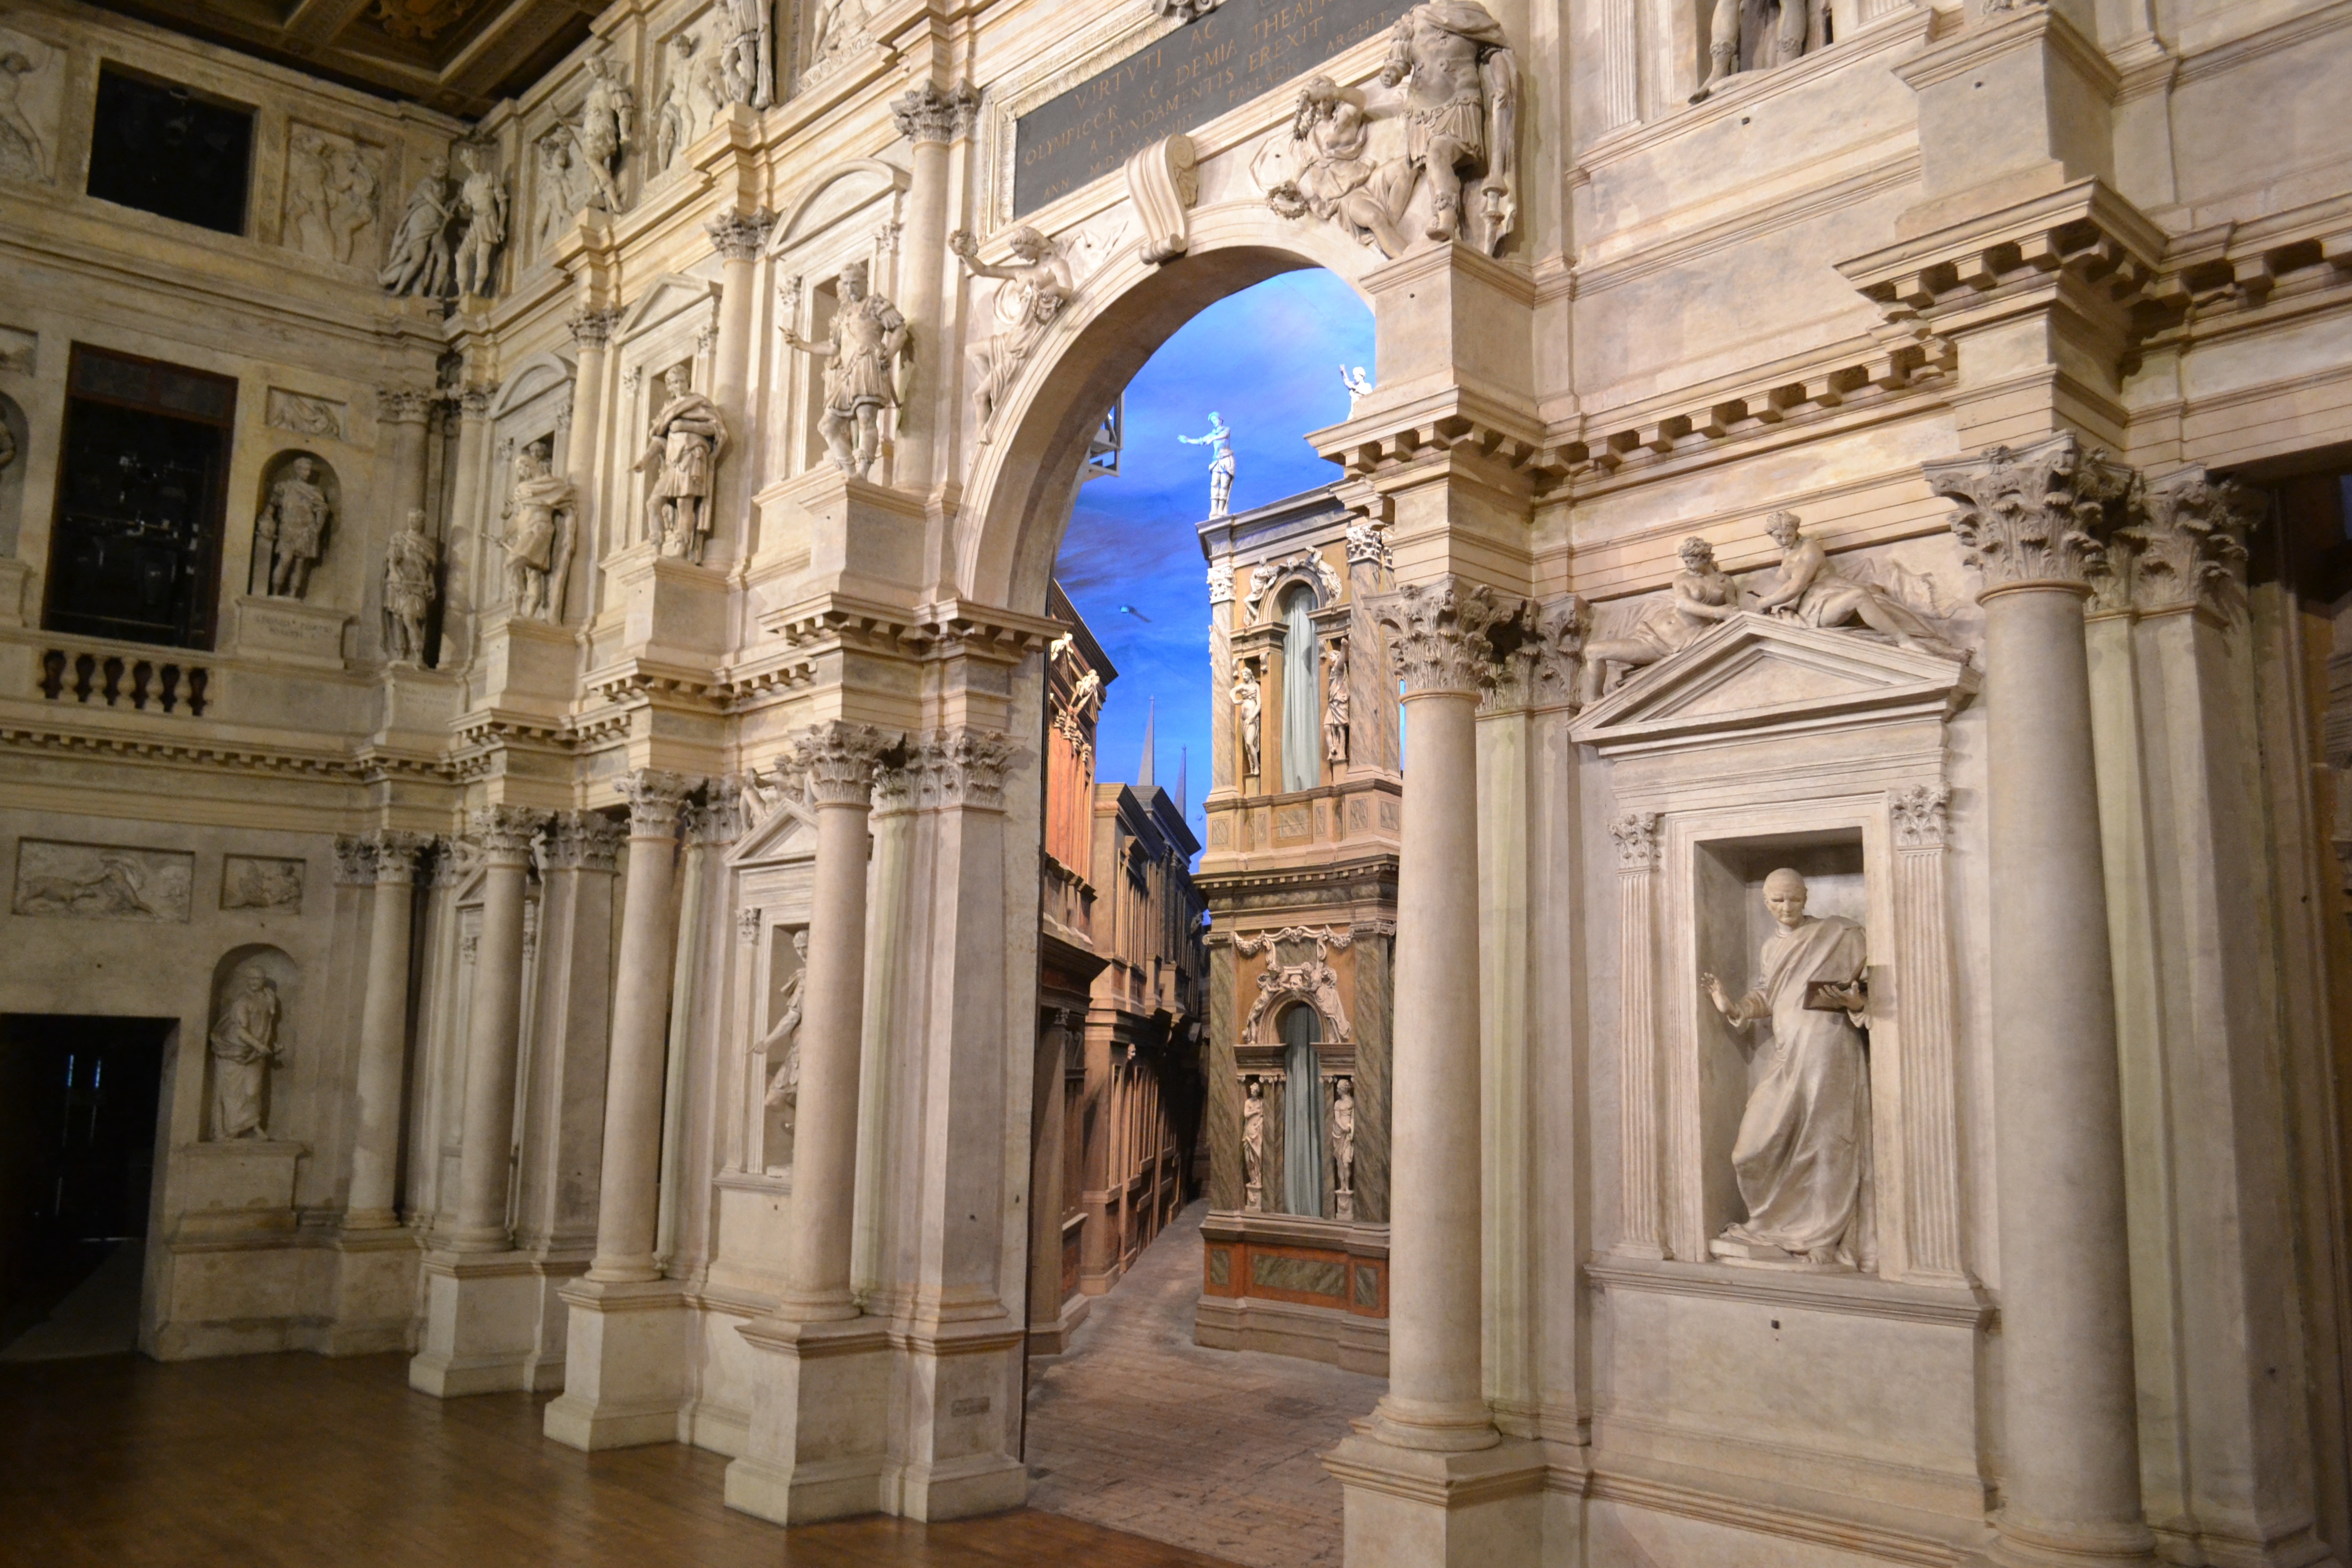
architecture, structure, antique, building, palace, arch, column, italy, facade, cathedral, place of worship, sculpture, theatre, tourist attraction, basilica, ancient rome, vicenza, palladio, ancient history, ancient roman architecture, city of vicenza, ancient theatre